Wellesley College, New Zealand

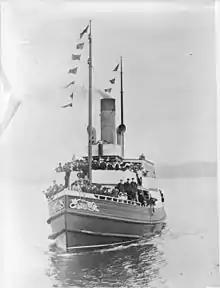
s s "Cobar" with flagpole(s)

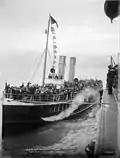
s s "Duchess" on a weekend excursion to Nelson

Upstairs on the northern side two pairs of bedrooms became dorms 1 and 2 and the upstairs guest sitting-room became dorm 3. Ultimately the (lightly) enclosed upstairs central verandah became a dormitory for the bigger boys. A comparatively well built first-floor room was added on high posts at the north-east corner to form a sick-bay. The main sitting-room was used by the principal but otherwise all accommodation and facilities were used as for the hotel. Boys were not permitted to use the main staircase.